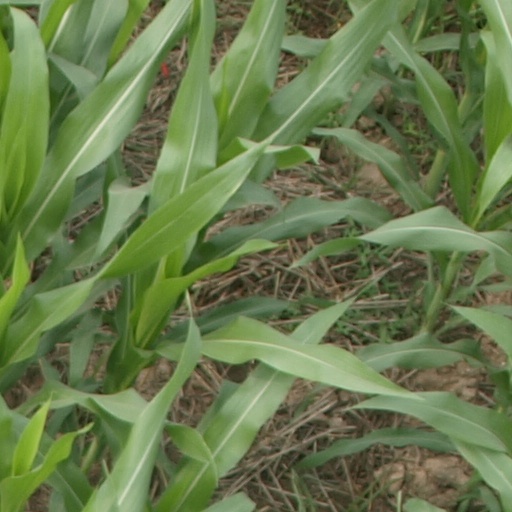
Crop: maize; corn